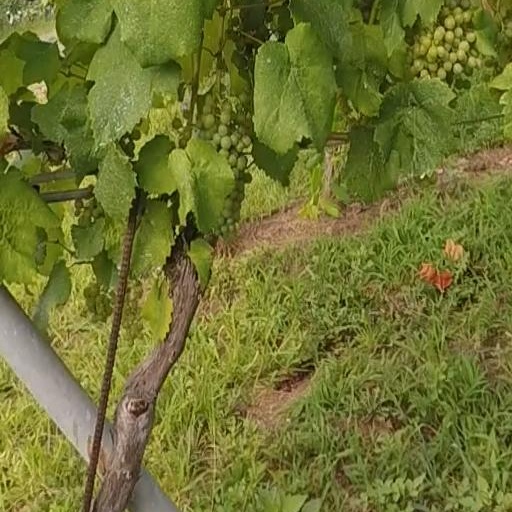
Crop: grape